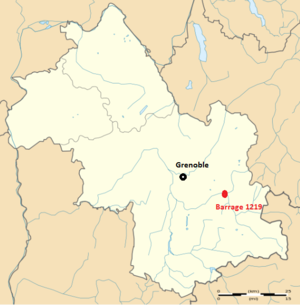
Carte de l'Isère avec localisation de l'éboulement ayant entraîné la catastrophe de 1219 à Grenoble. Note: le Drac au XIIIe siècle n'était pas encore canalisé et divaguait à travers la plaine de Grenoble.
L'inondation de Grenoble en 1219 est une catastrophe naturelle qui s'est déroulée dans la plaine de Grenoble durant la nuit du 14 au 15 septembre 1219. Elle a pour origine la rupture d'un barrage naturel formé 28 ans auparavant à environ 30 kilomètres au sud-est de Grenoble, dans la vallée de la Romanche.